Yana Lantratova

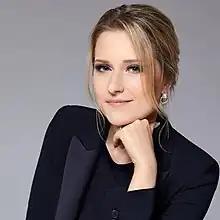

Yana Valerievna Lantratova (born 14 December 1988 in Nizhnyaya Tura) is a Russian political figure and a deputy of the 8th State Duma.